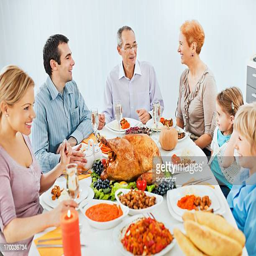
family at the dinner table for thanksgiving day